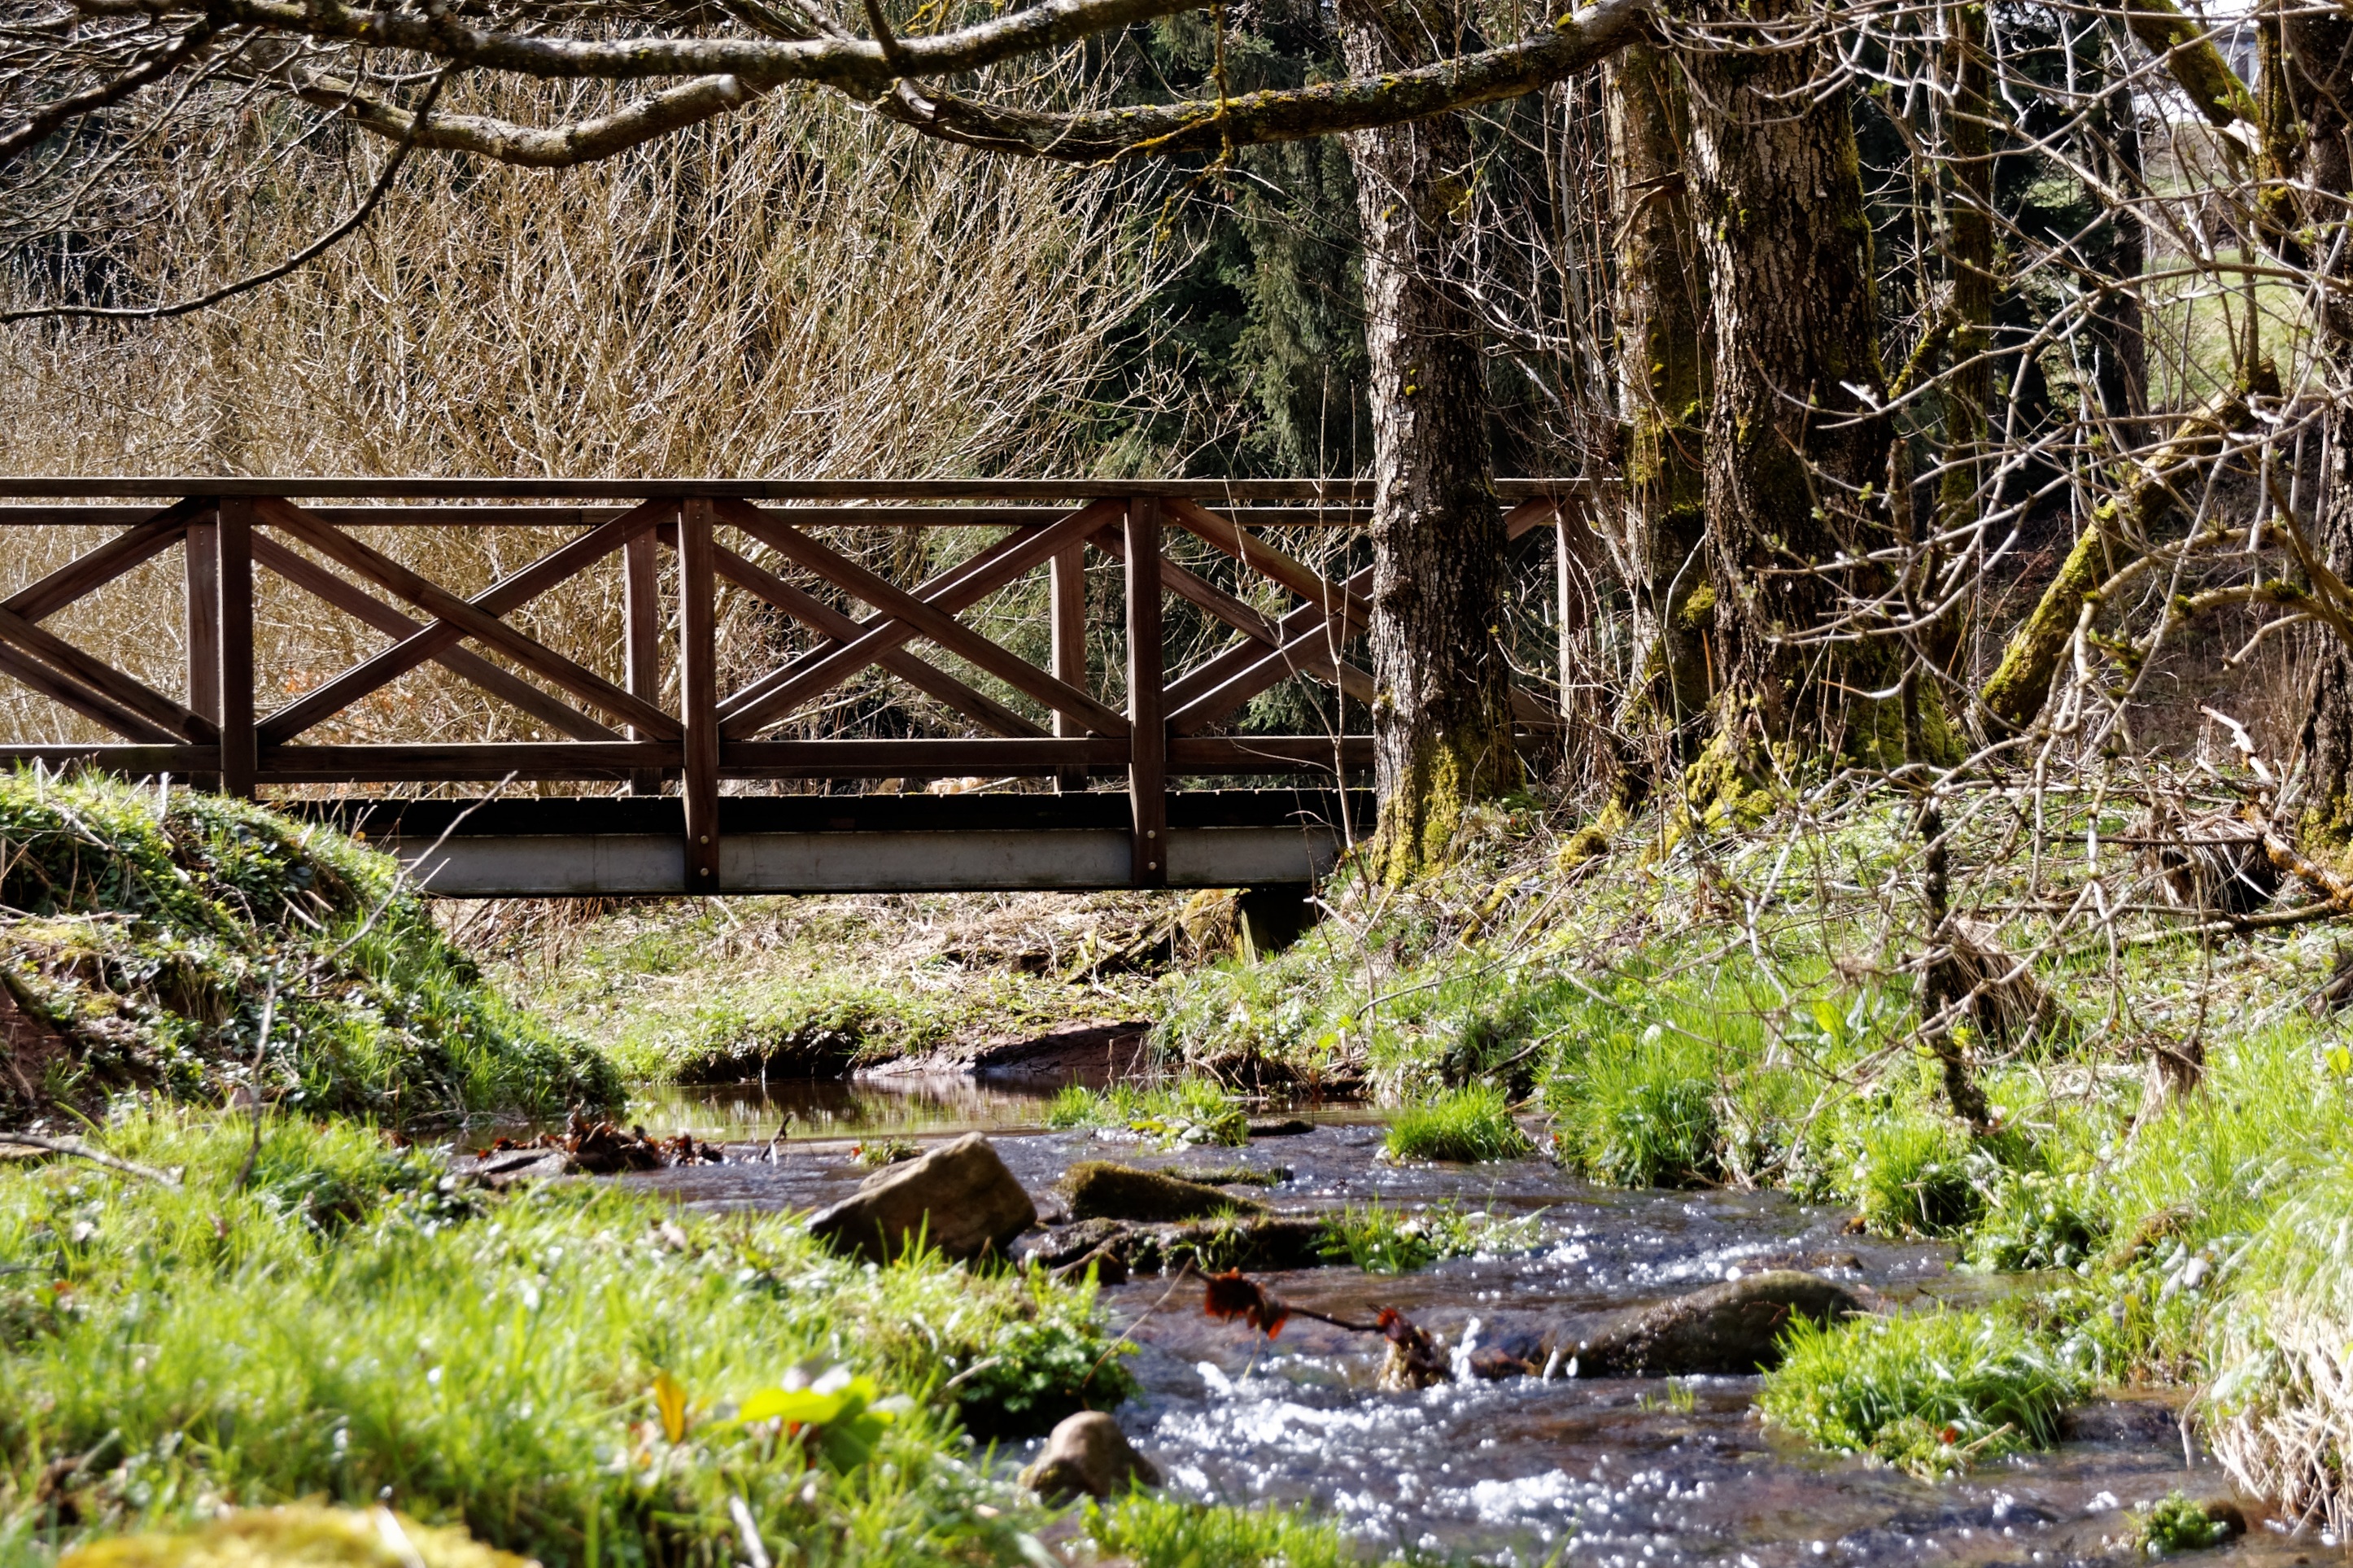
landscape, tree, water, nature, forest, wilderness, bridge, flower, river, pond, stream, woodland, bach, habitat, black forest, water running, nonbuilding structure